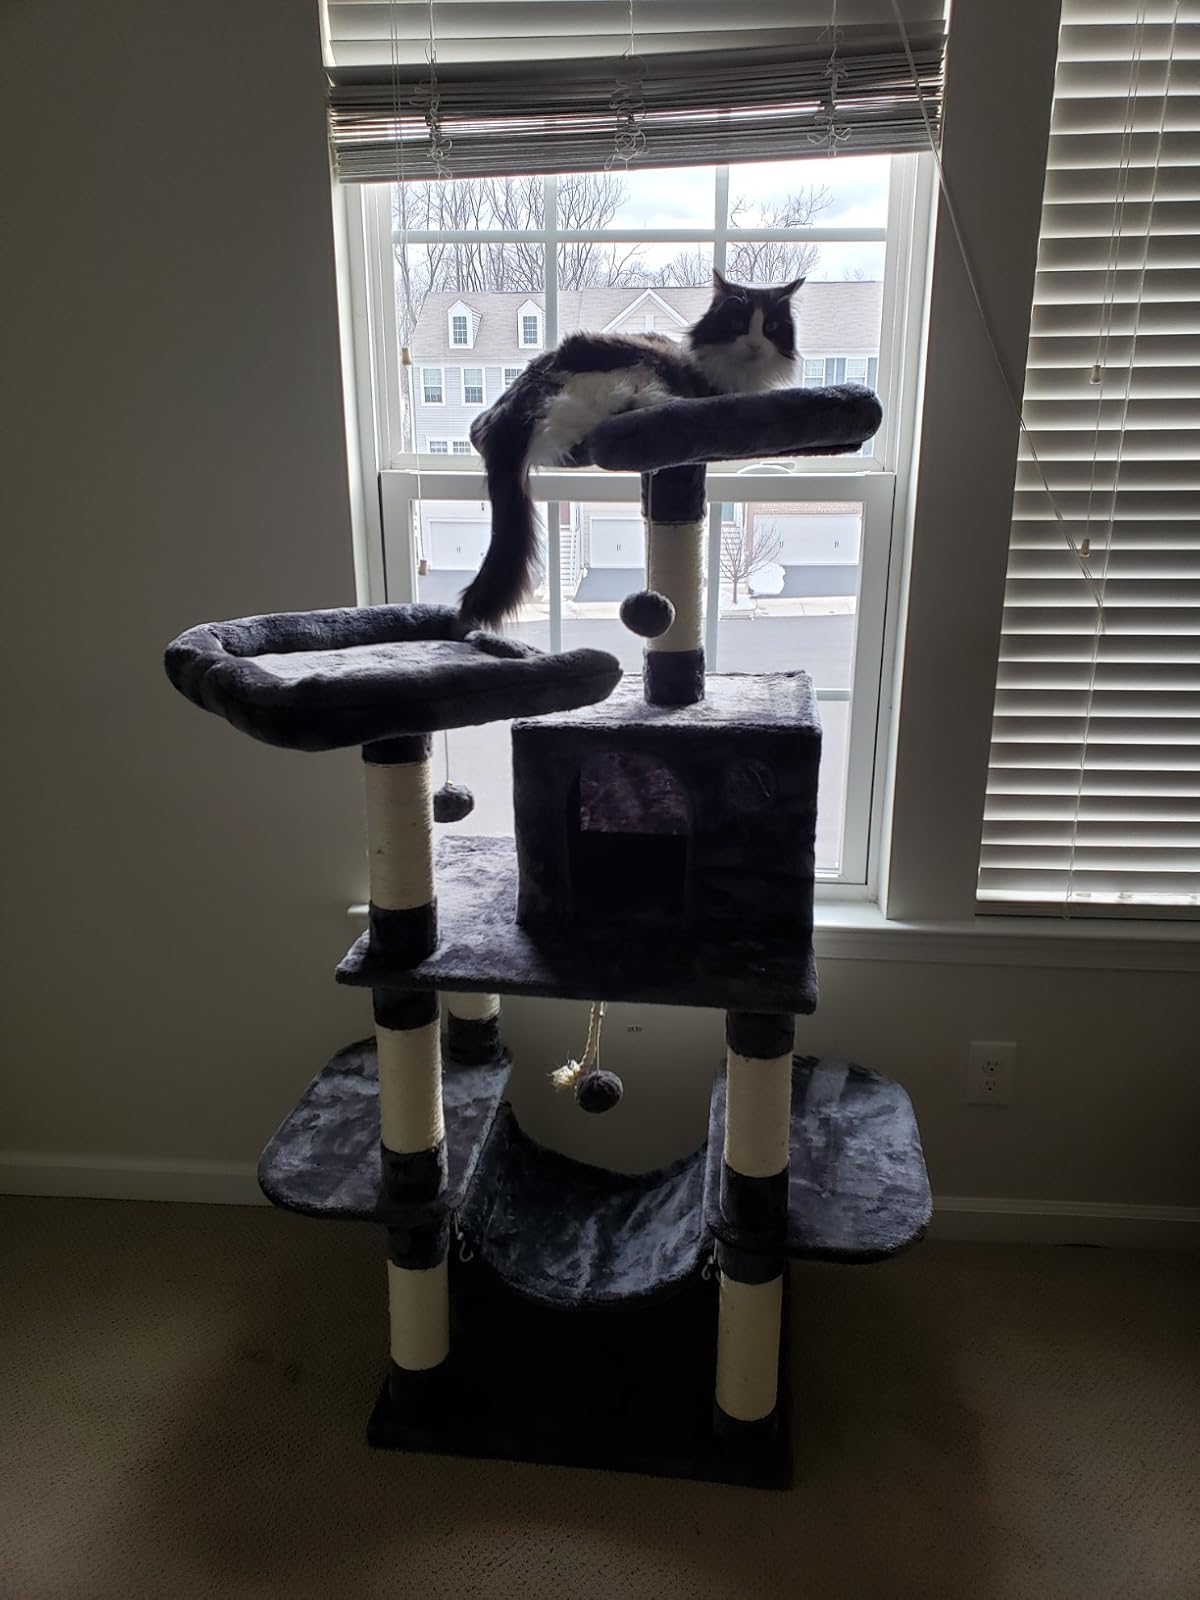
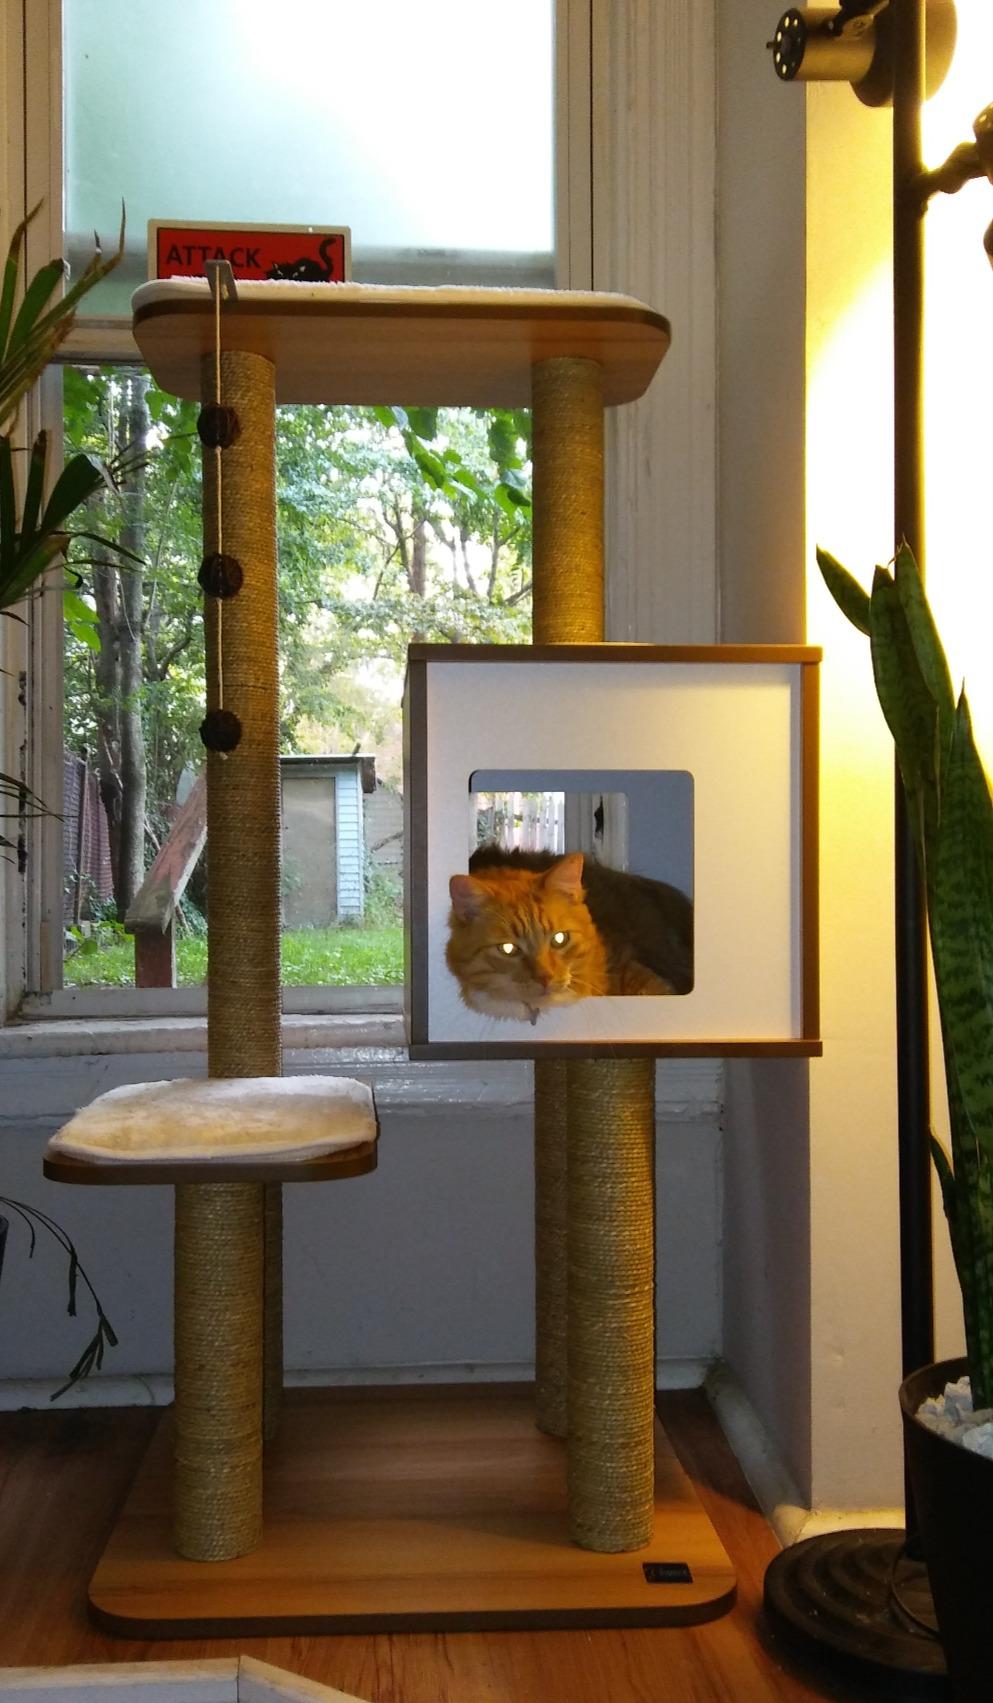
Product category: items_cat tree
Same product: no